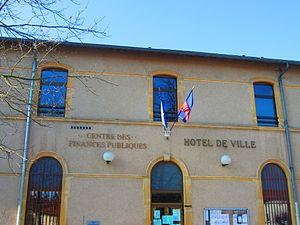
Mairie Courcelles Chaussy
Courcelles-Chaussy est une commune française située dans le département de la Moselle en région Grand Est. Pont-à-Chaussy est réunie à Courcelles-Chaussy en 1812 et Landonvillers en 1973.